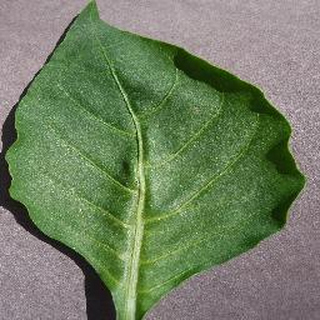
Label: healthy_bell_pepper